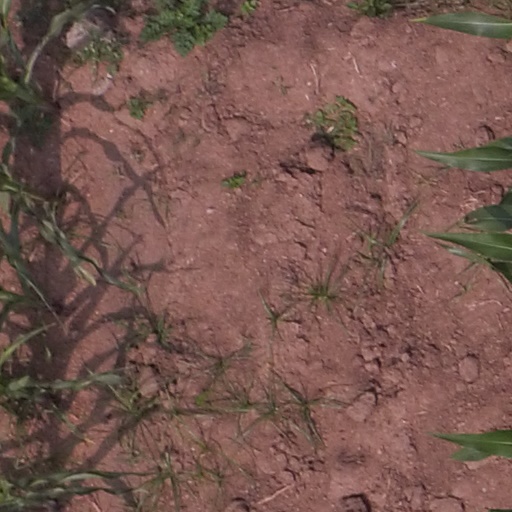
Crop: maize; corn